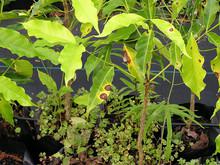
Plant: Coffee
Disease: coffee berry blotch